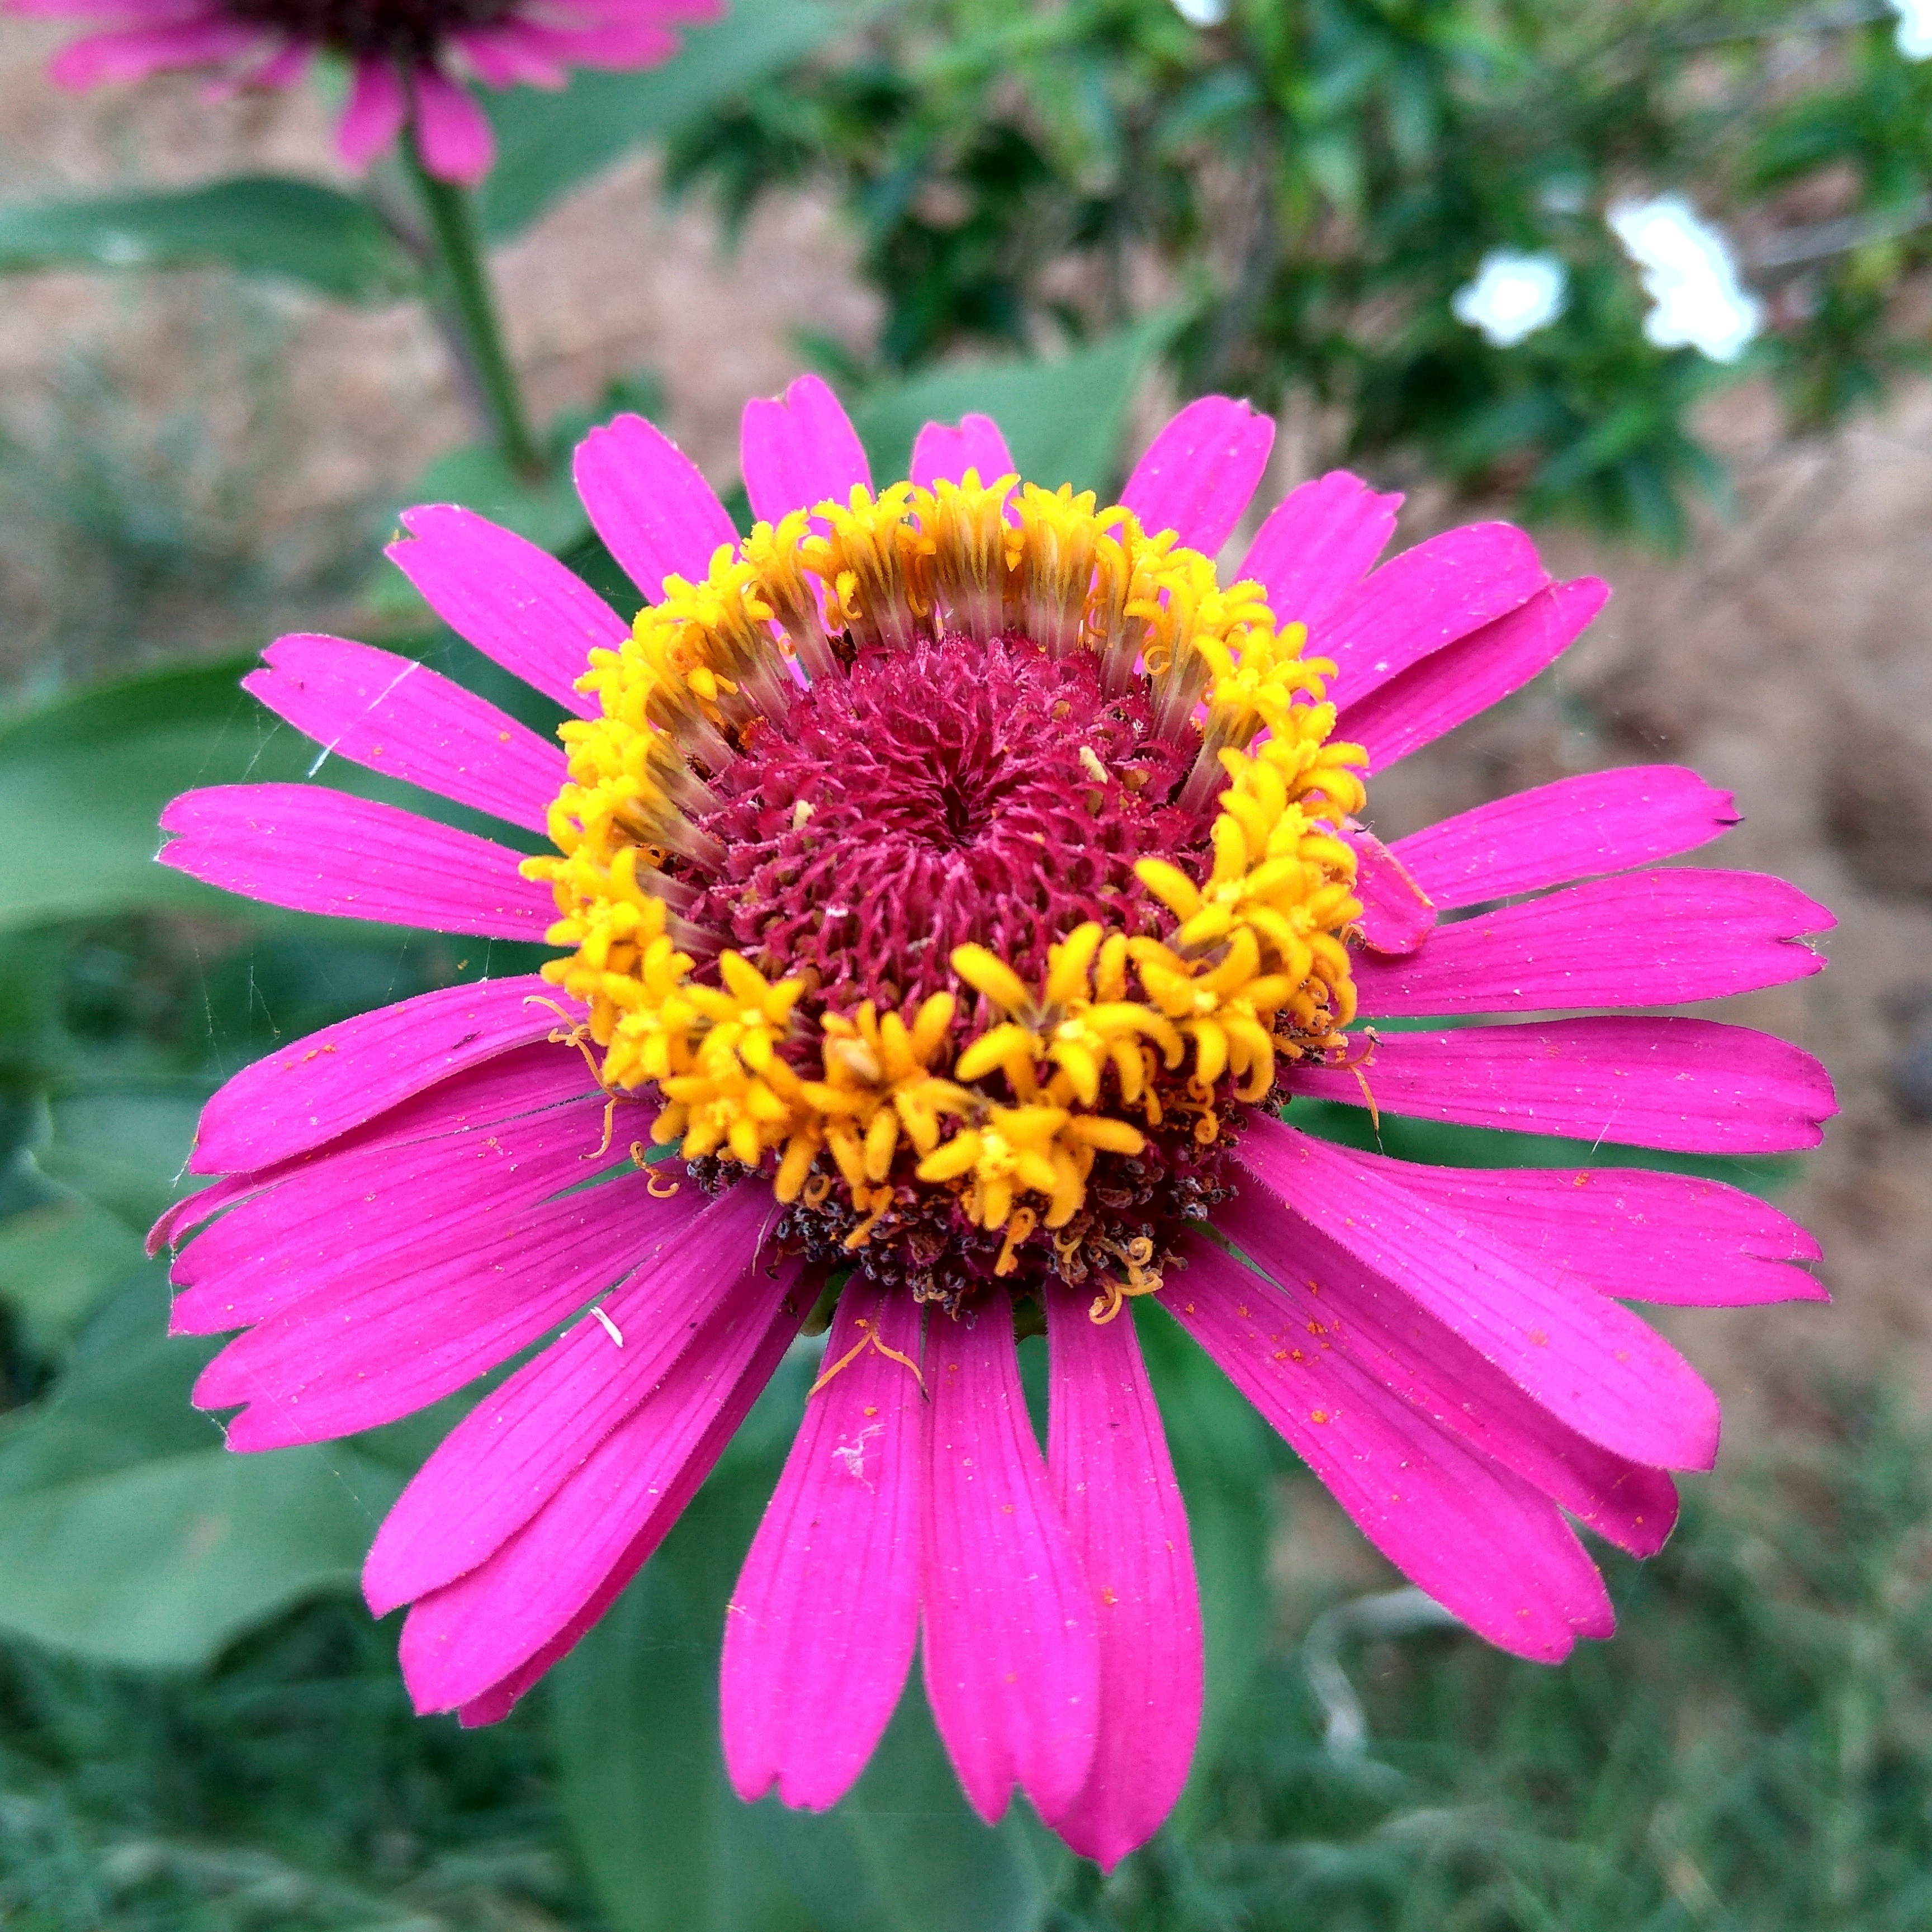
landscape, tree, nature, path, grass, blossom, light, plant, sky, sun, white, lawn, warm, sunlight, leaf, flower, petal, bloom, home, walkway, summer, floral, environment, young, spring, green, color, natural, park, calm, botany, blooming, blue, colorful, yellow, garden, pink, flora, season, life, wildflower, flowers, leaves, outdoors, sunny, landscaping, background, happy, back, gardening, bright, coneflower, wallpaper, beautiful, day, yard, flower garden, macro photography, flowering plant, daisy family, landscape garden, annual plant, land plant, blanket flowers